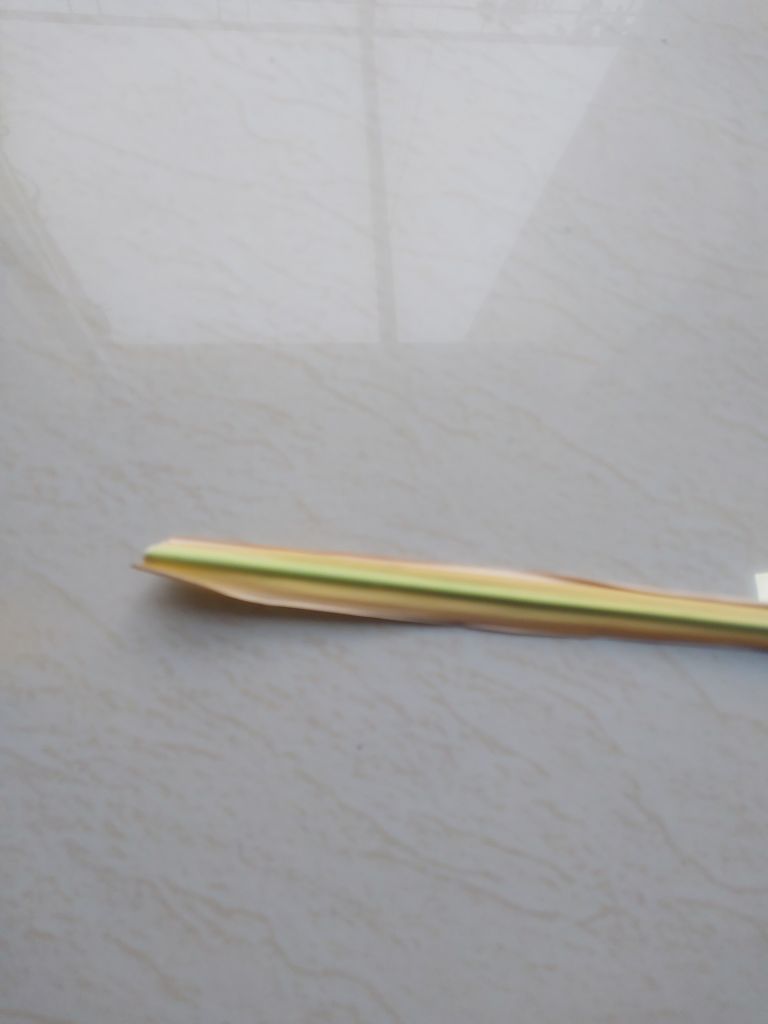
Label: Yellow Leaf